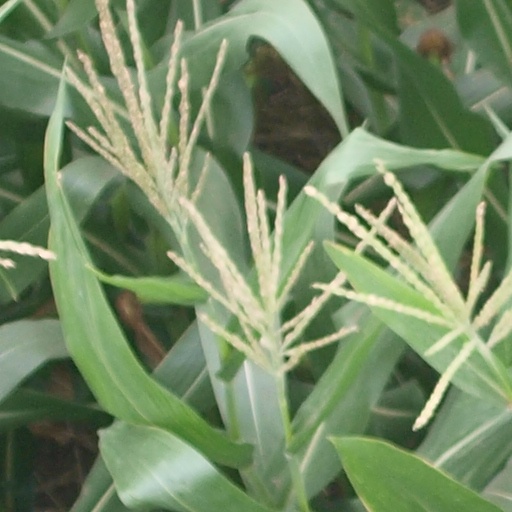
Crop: maize; corn